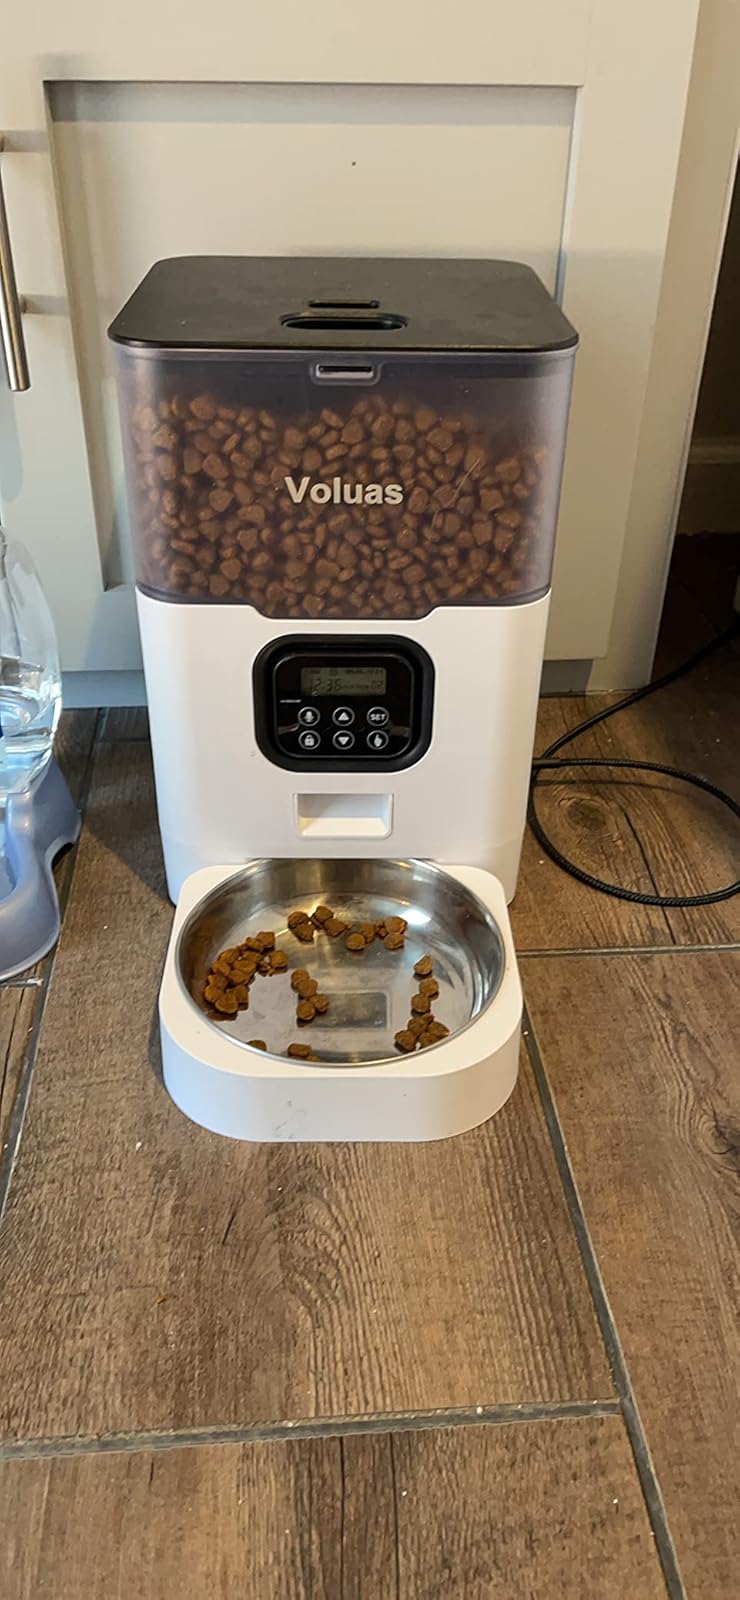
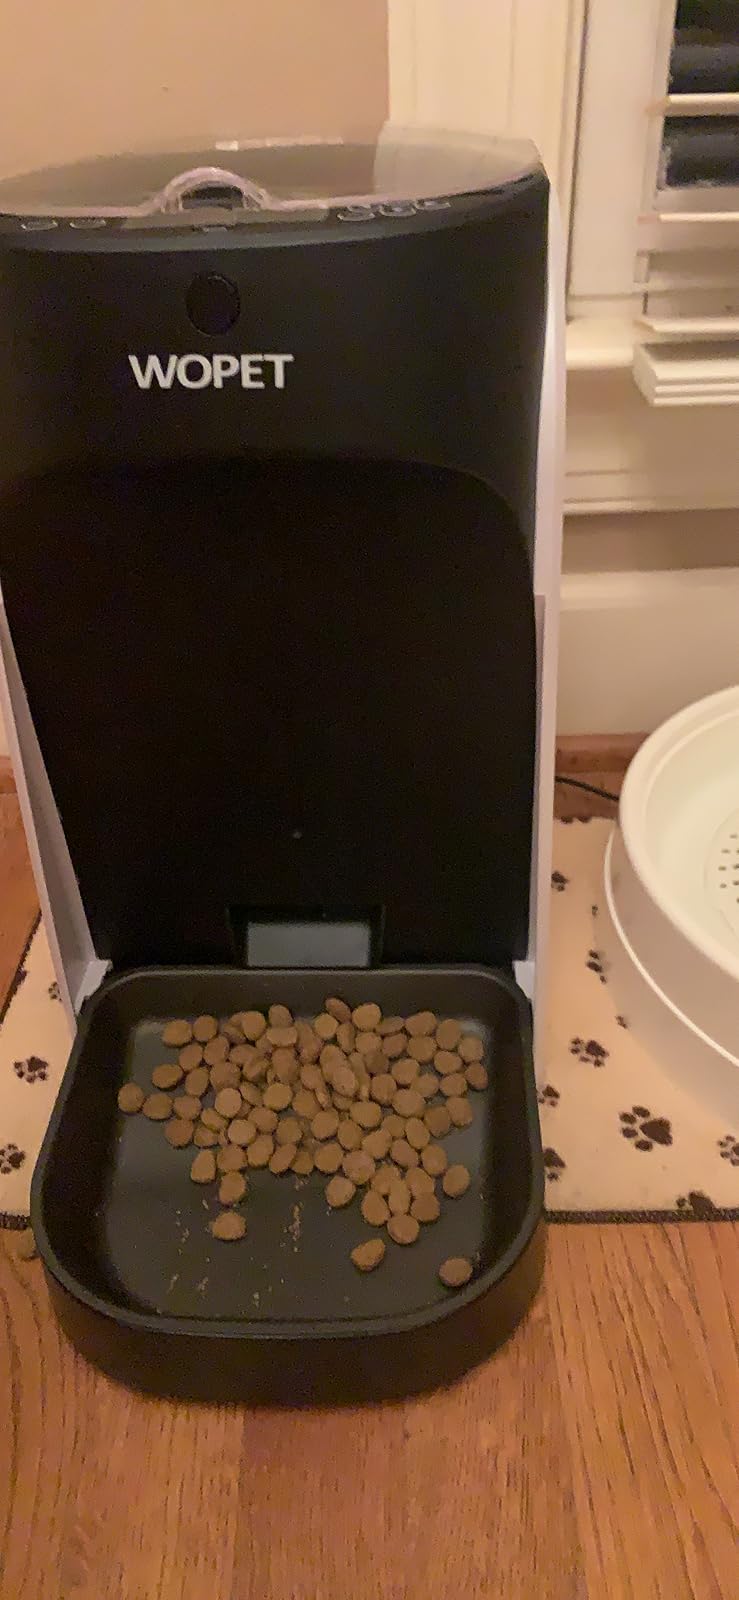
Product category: items_feeder
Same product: no